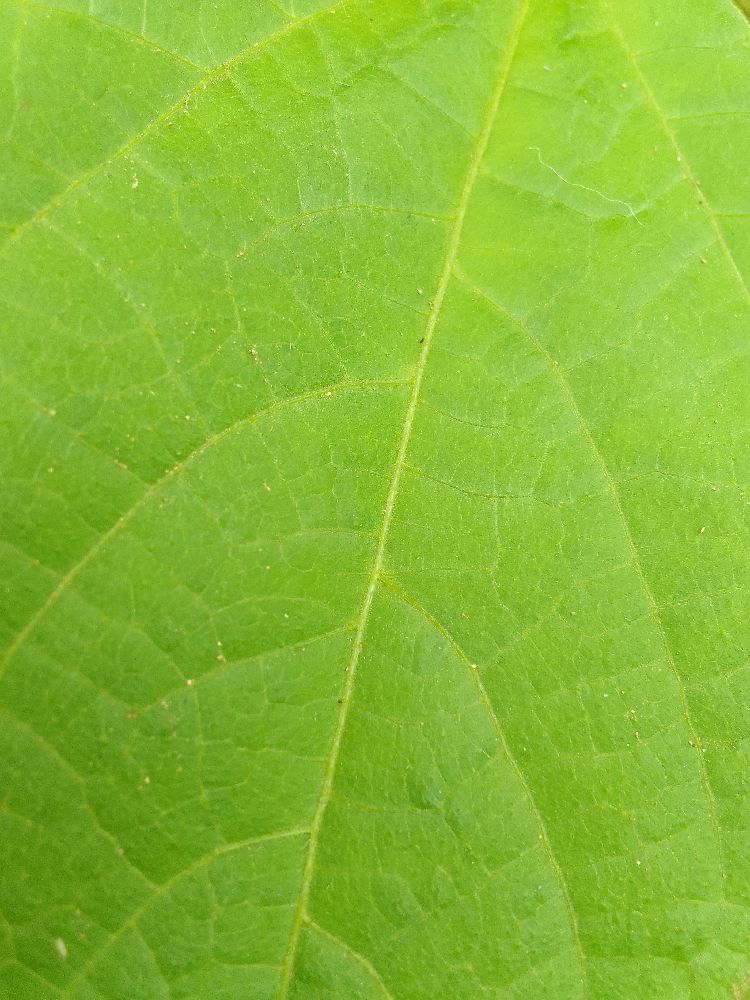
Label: healthy